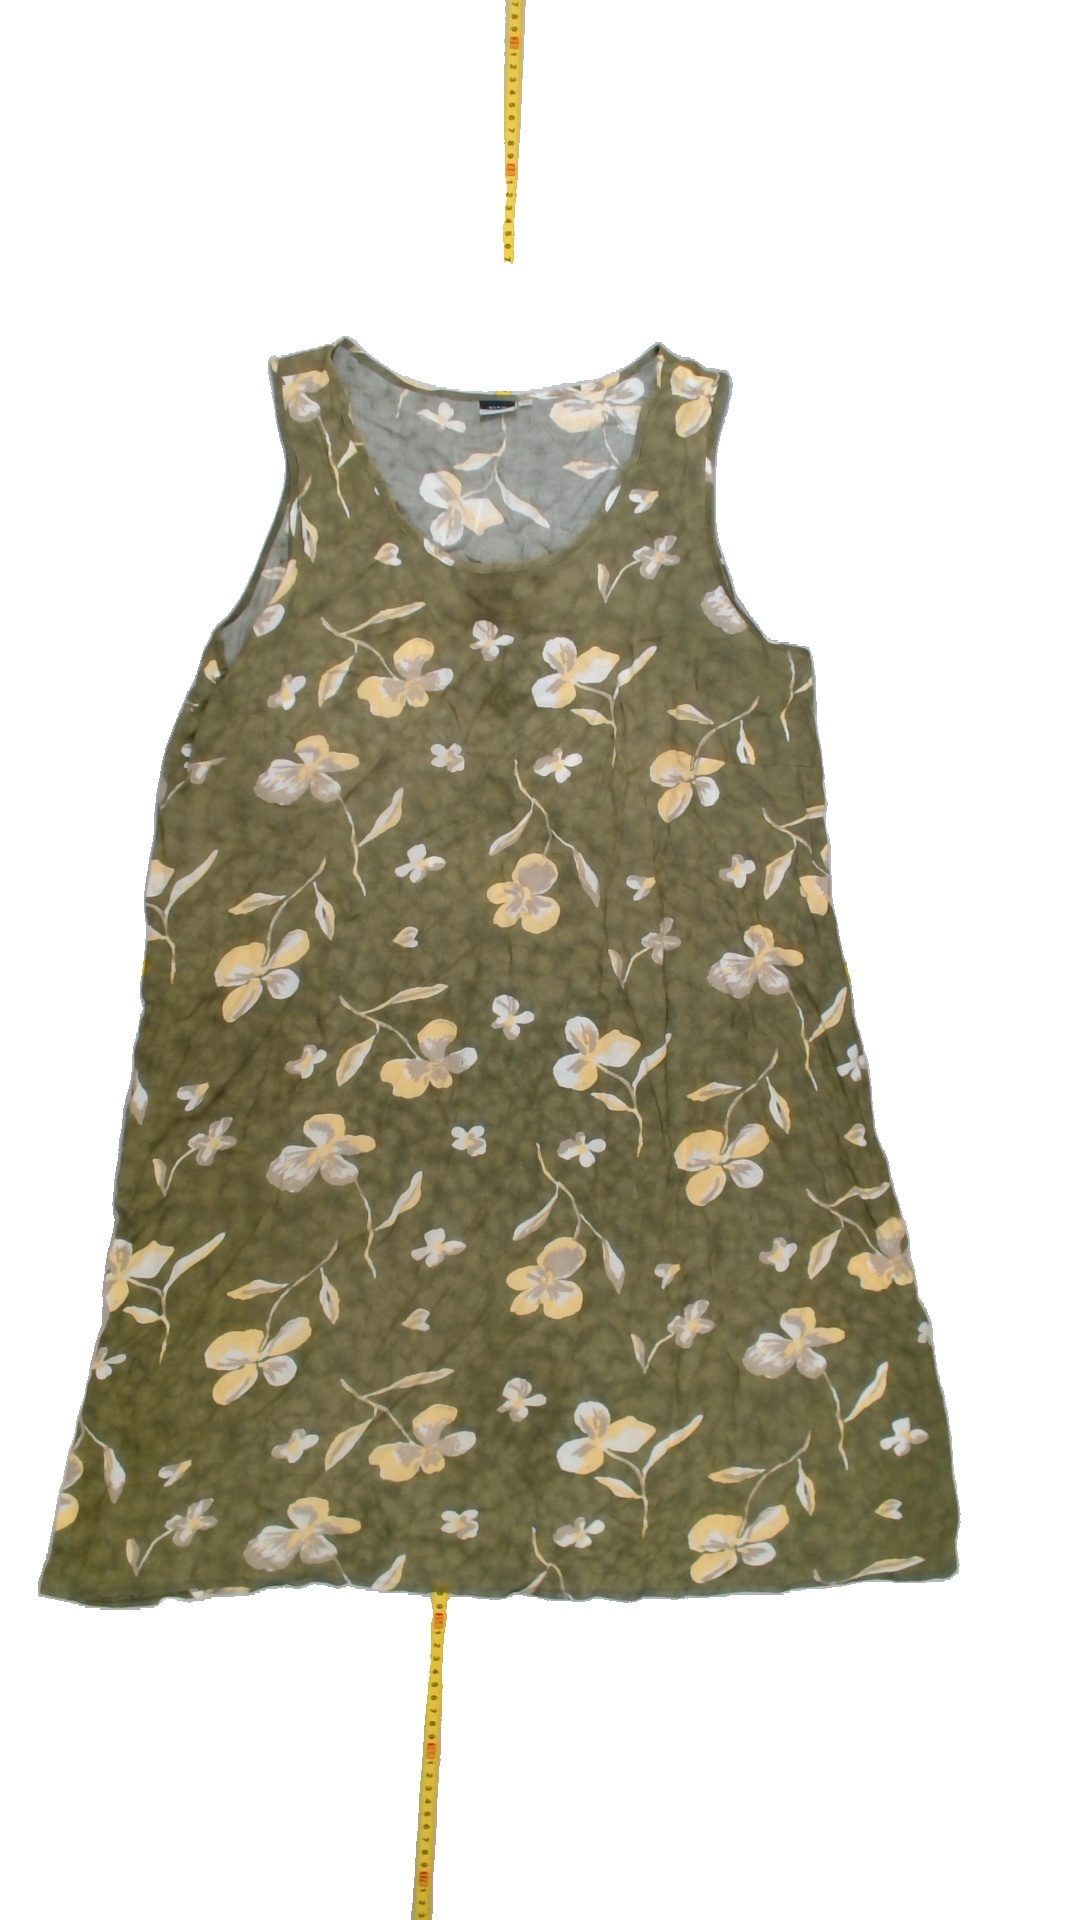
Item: Dress (Ladies)
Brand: Not Applicable
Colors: Multicolor, Green, Yellow, White, Brown
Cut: C-collar, Regular
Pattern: Floral print
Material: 100%viscose
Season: All
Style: No trend
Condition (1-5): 5
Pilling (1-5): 5
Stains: No
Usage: Reuse
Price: <50